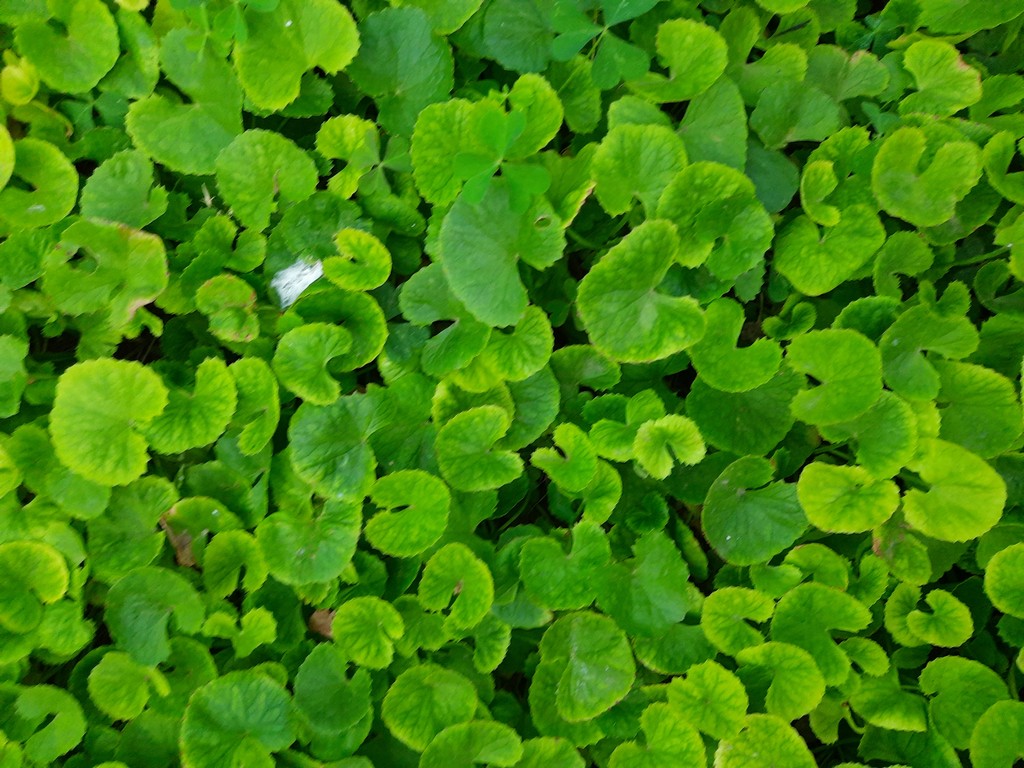
Label: Healthy